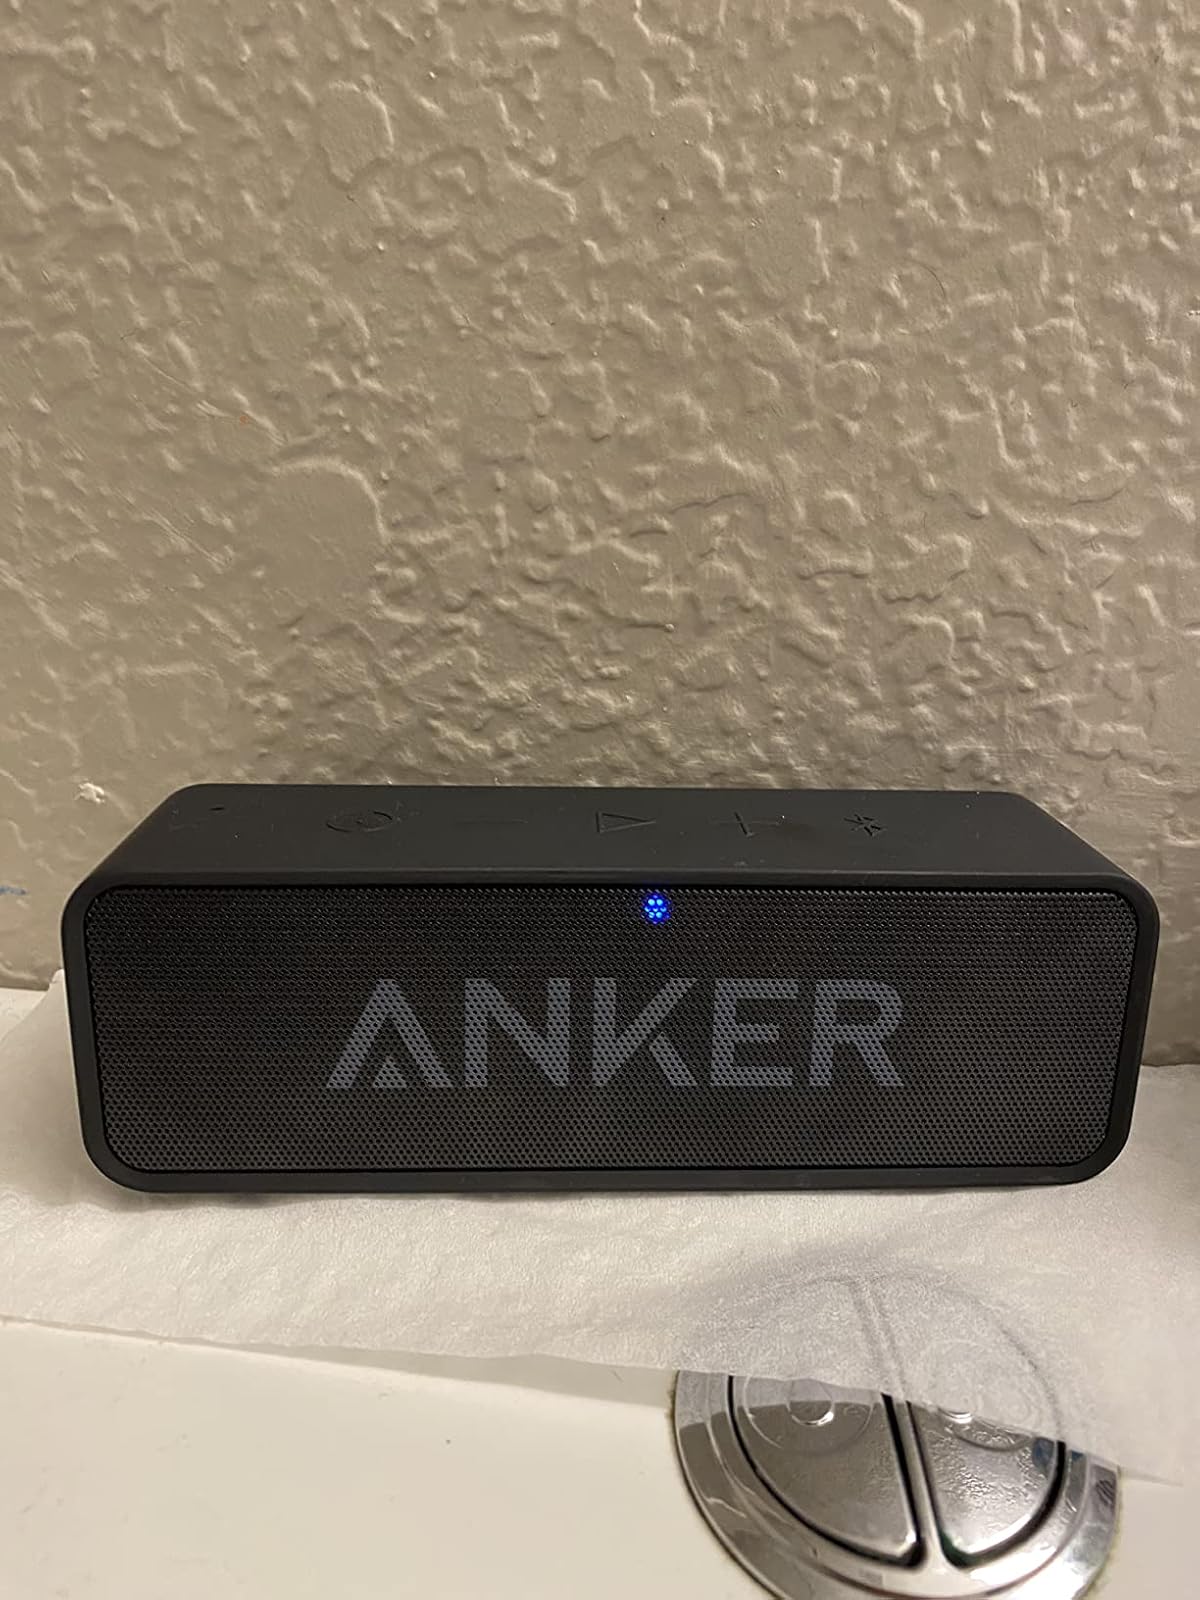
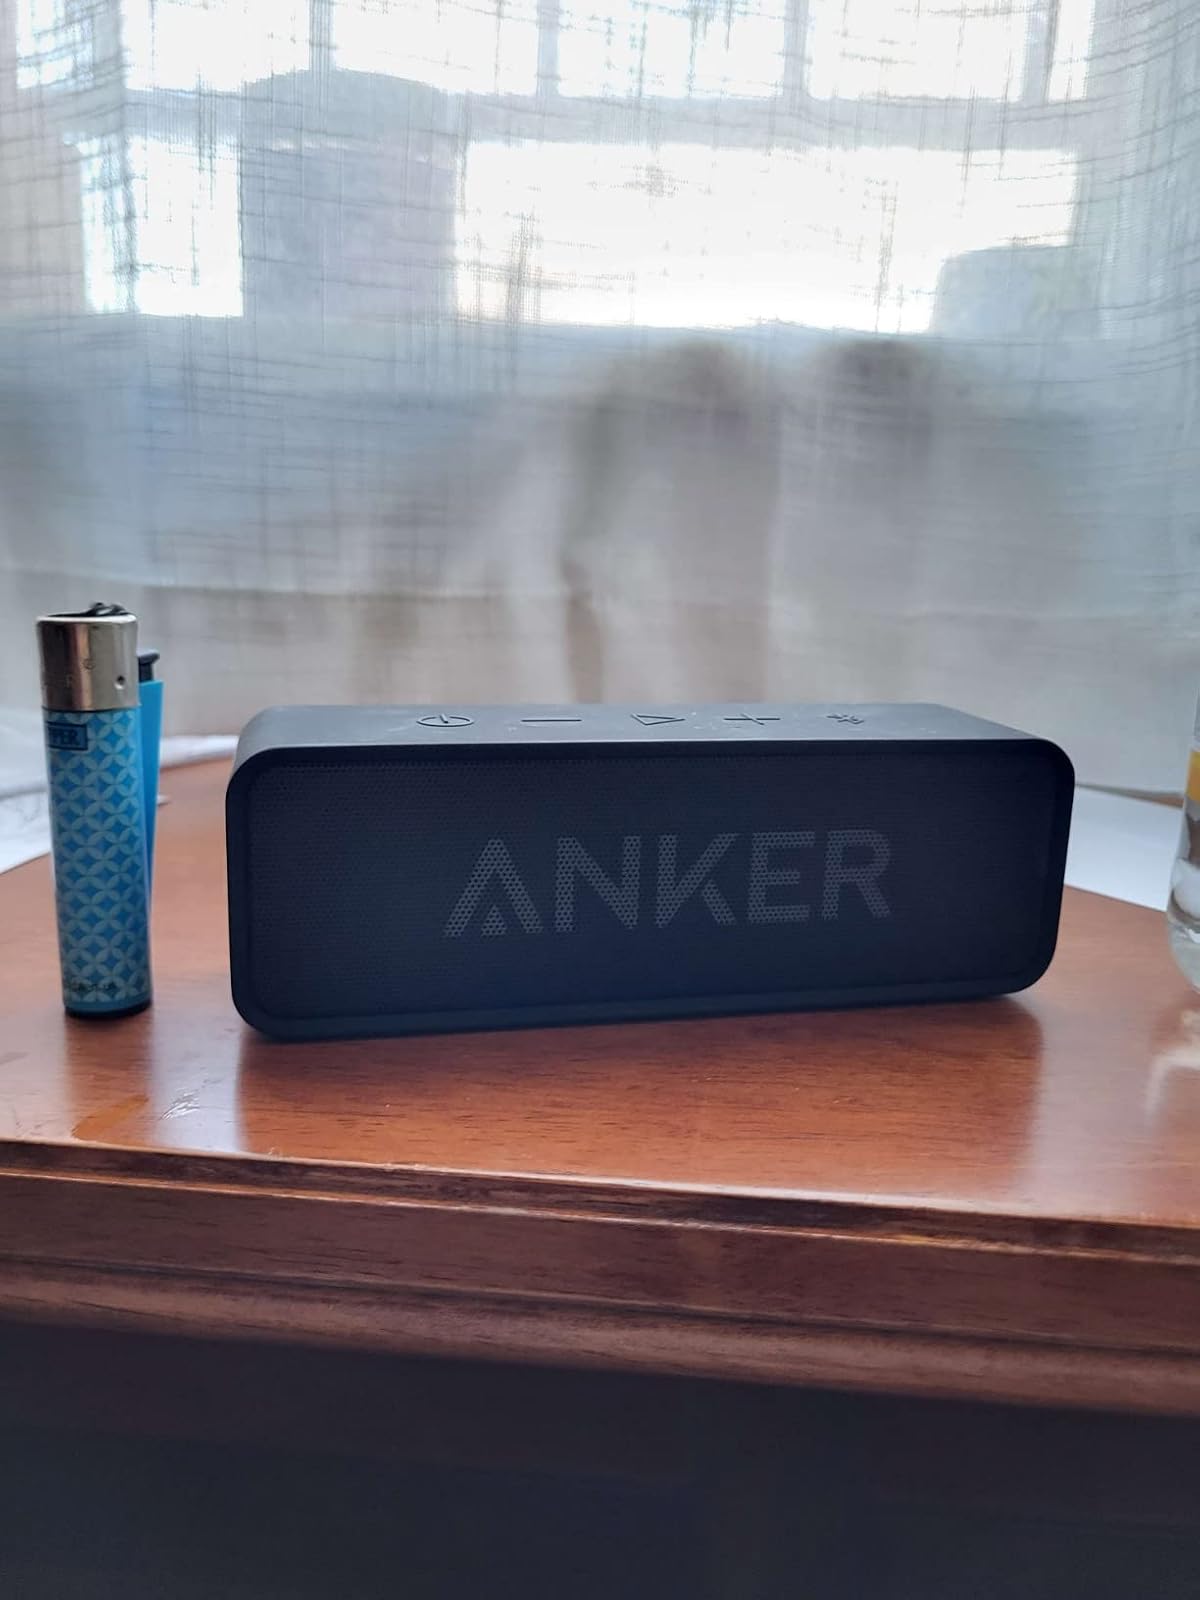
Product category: speaker
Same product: yes